Operation Orient

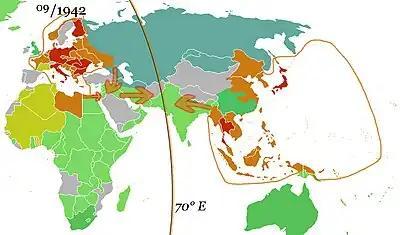
German troops were to advance through southern Russia and Africa, and Japanese troops would advance through India and ultimately link up near the proposed demarcation line at 70° E although it was never specified.

Operation Orient (German: "Fall Orient") was the code name given to the operation that envisioned Nazi Germany linking up with the Empire of Japan mainly through the Middle East. Not to be confused with the North African campaign, which was highlighted in "Führer-Directive Nr. 32" and gave large priority to capturing Tobruk and ultimately securing North Africa.